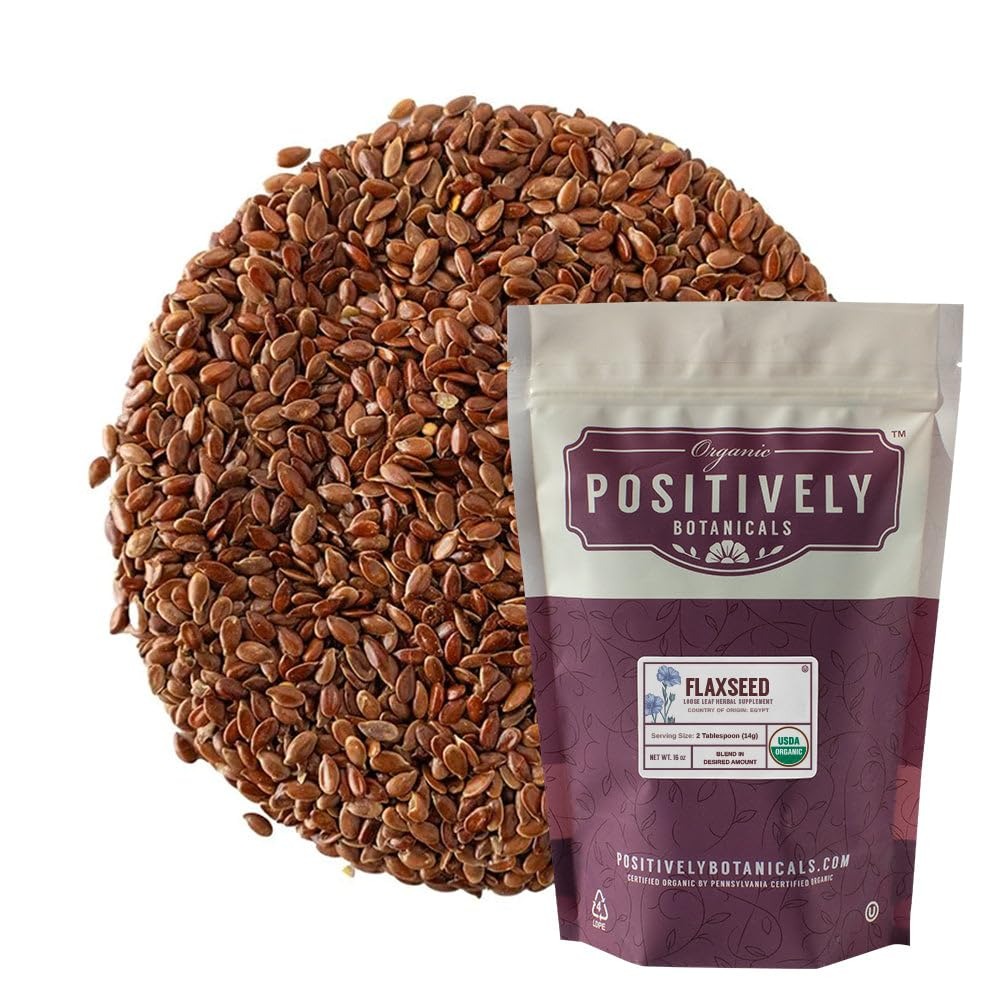
Item Name: Organic Positively Botanicals Company, Flax Seeds, Herbal Tea Loose Leaf Botanical, 16 Ounce
Value: 16.0
Unit: Ounce

Price: 8.99